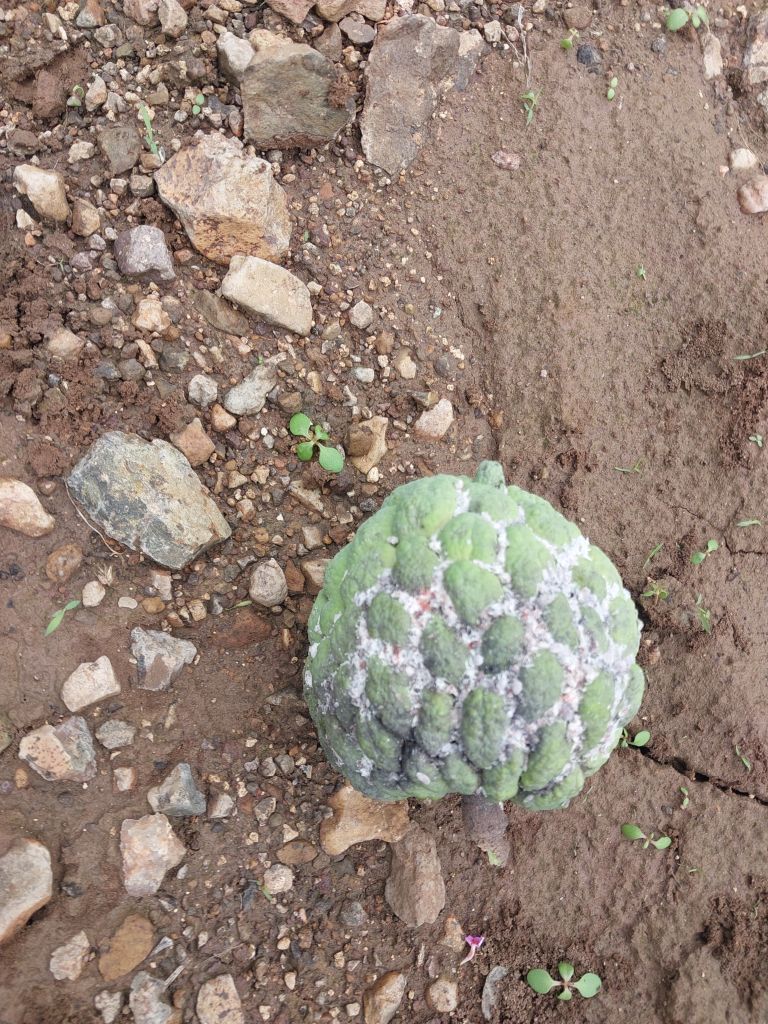
Disease label: Mealy Bug